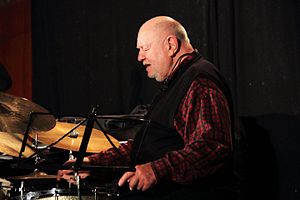
Daniel Humair
Daniel Humair er en schweizisk jazztrommeslager og kunstmaler.